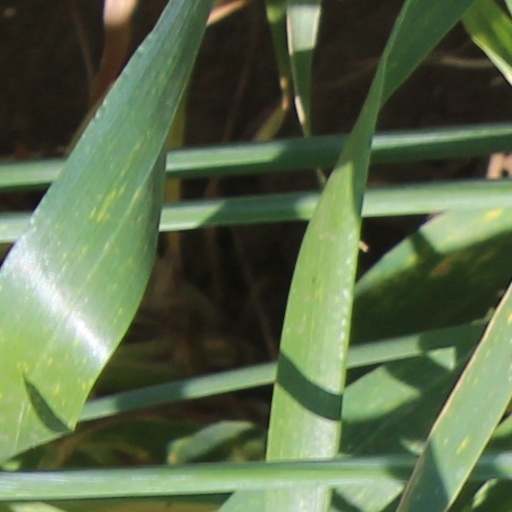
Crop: wheat